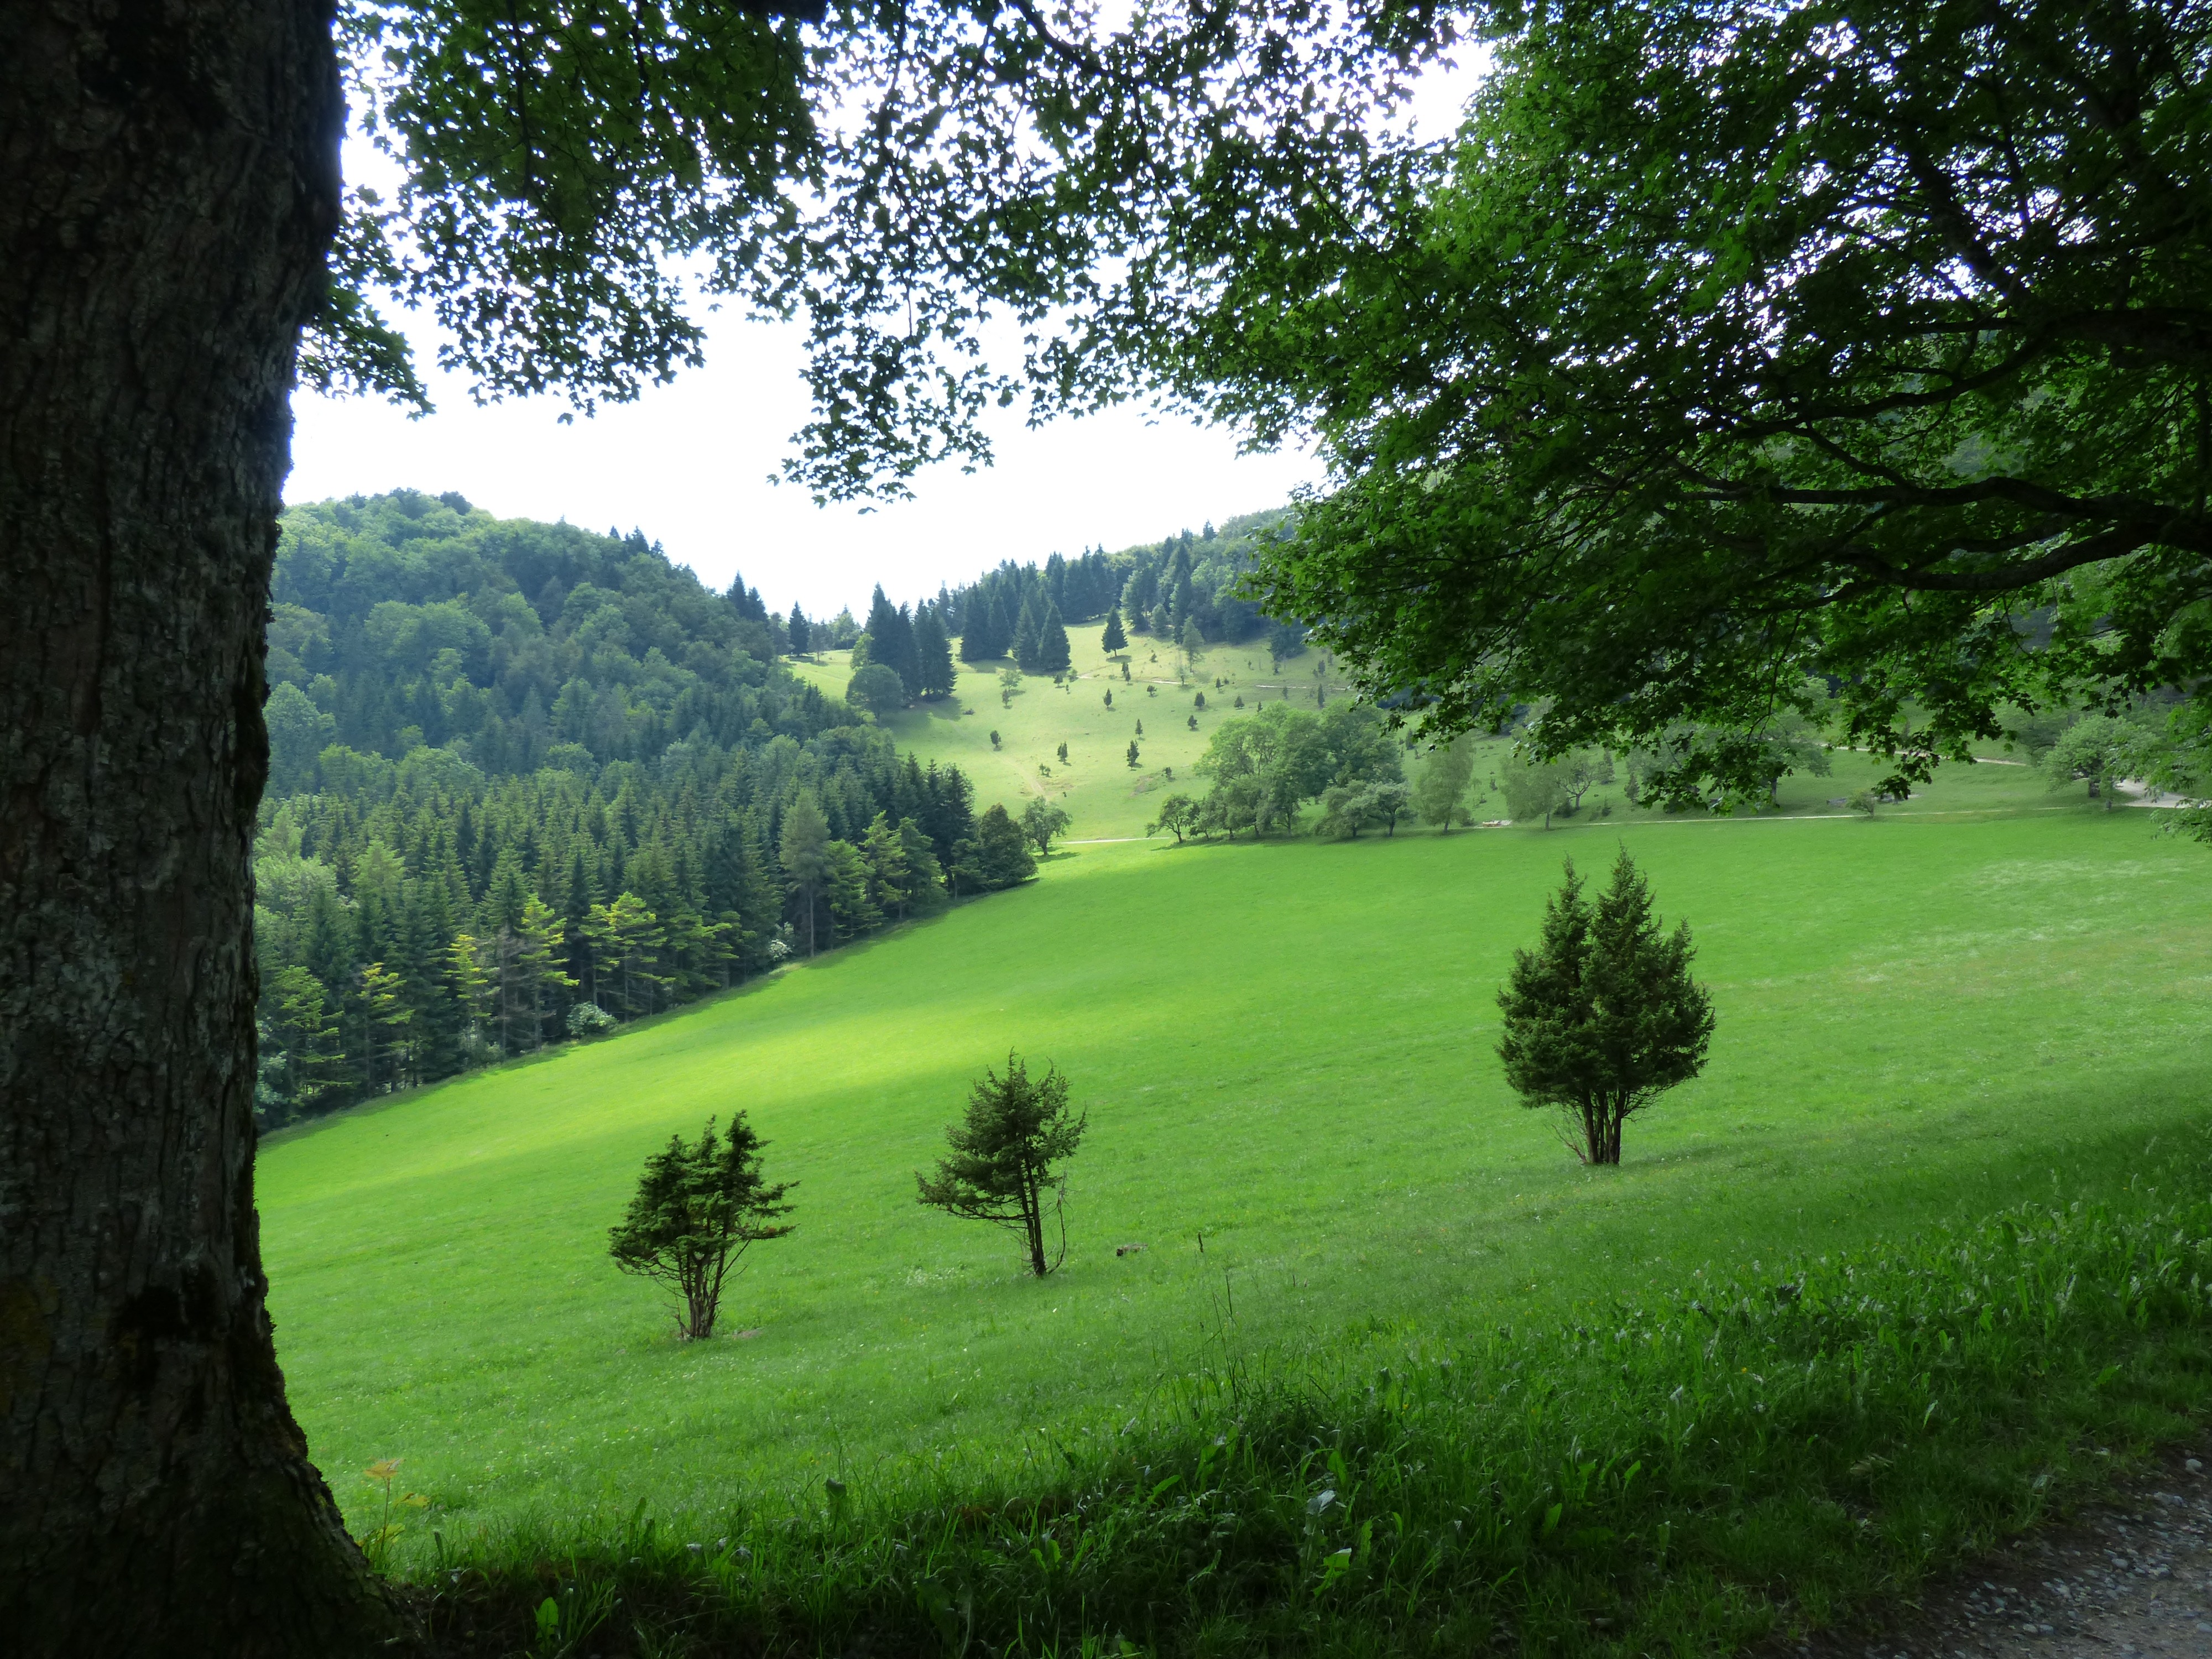
tree, nature, forest, grass, mountain, structure, sky, lawn, meadow, hill, green, pasture, golf course, golf club, clouds, grassland, forests, woodland, habitat, idyll, punch, rural area, reported, swabian alb, alb eaves, zollernalb, woody plant, sport venue, sheep mountain, balingen mountains, balingen, balingen alb, wenzel stone